Ezio Leonardi

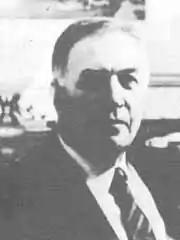
Ezio Leonardi

Ezio Leonardi (25 July 1929 – 1 May 2025) was an Italian politician who served as Mayor of Novara from 1971 to 1978 and as Senator for two legislatures (1987–1992, 1992–1994). He died on 1 May 2025, at the age of 95.